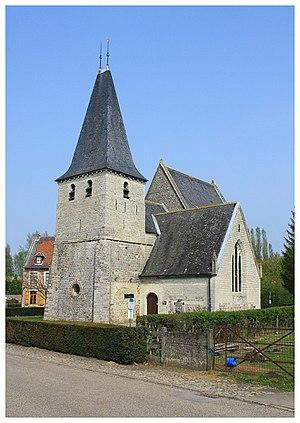
Cette page regroupe l'ensemble des monuments classés de la ville de Hoegaarden.